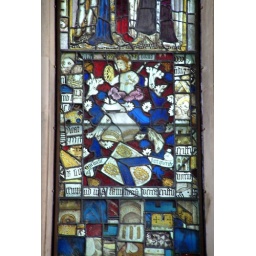
Late 15th century glass in the east window